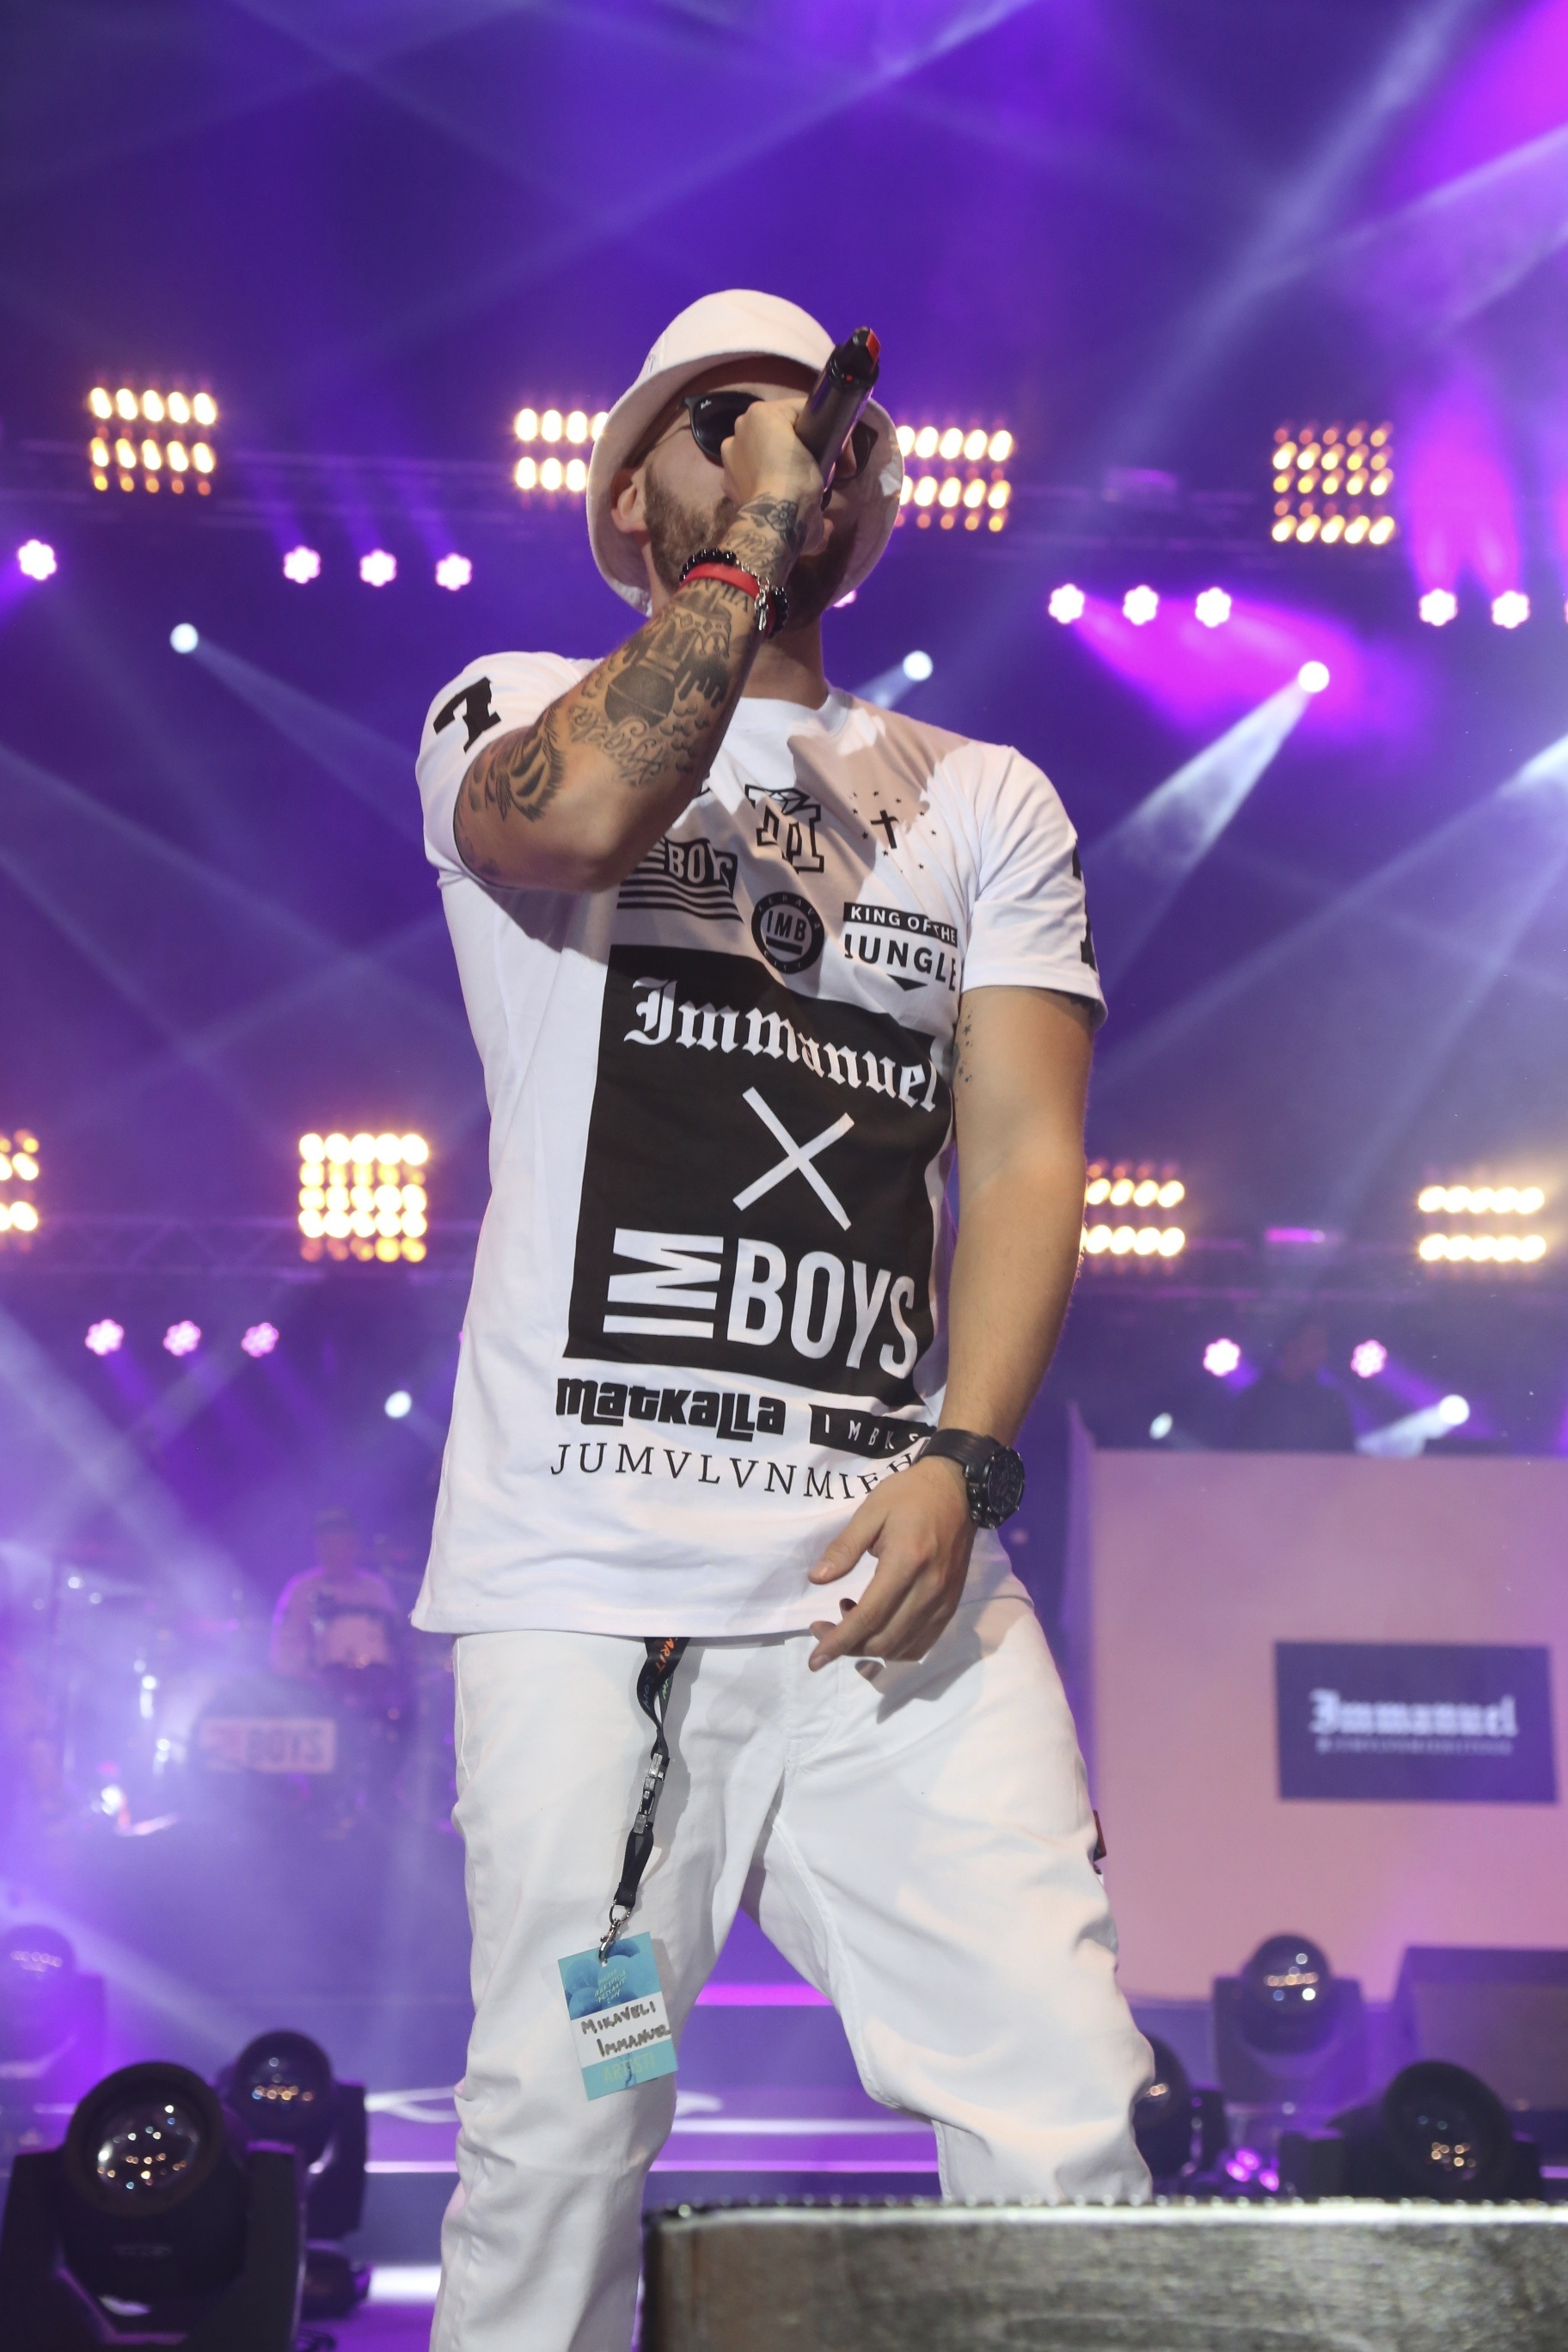
music, concert, musician, stage, performance, singing, nightclub, singer songwriter, maatan kyviss, immanuel, mikaveli